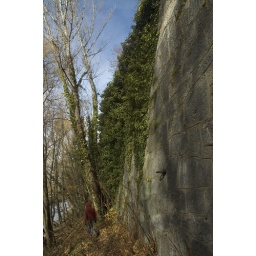
we found a little walking trail by the river